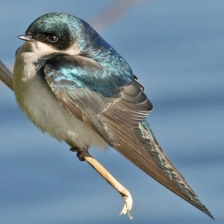
Species: TREE SWALLOW
Scientific name: TACHYCINETA BICOLOR